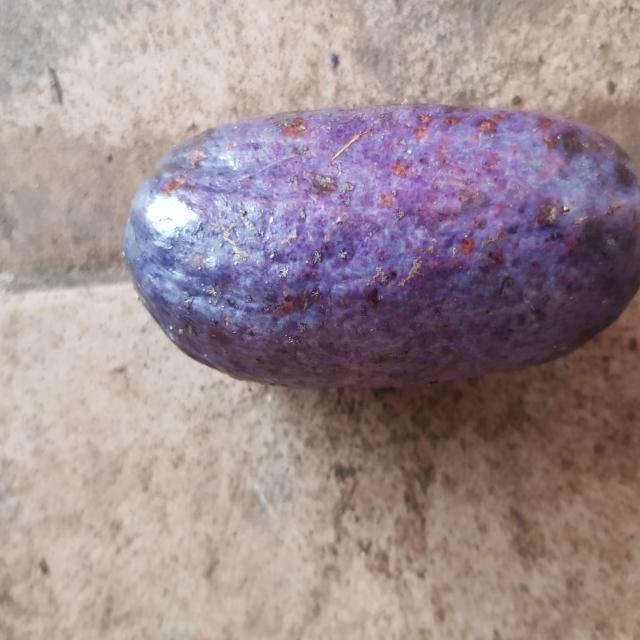
Plum grade: unaffected